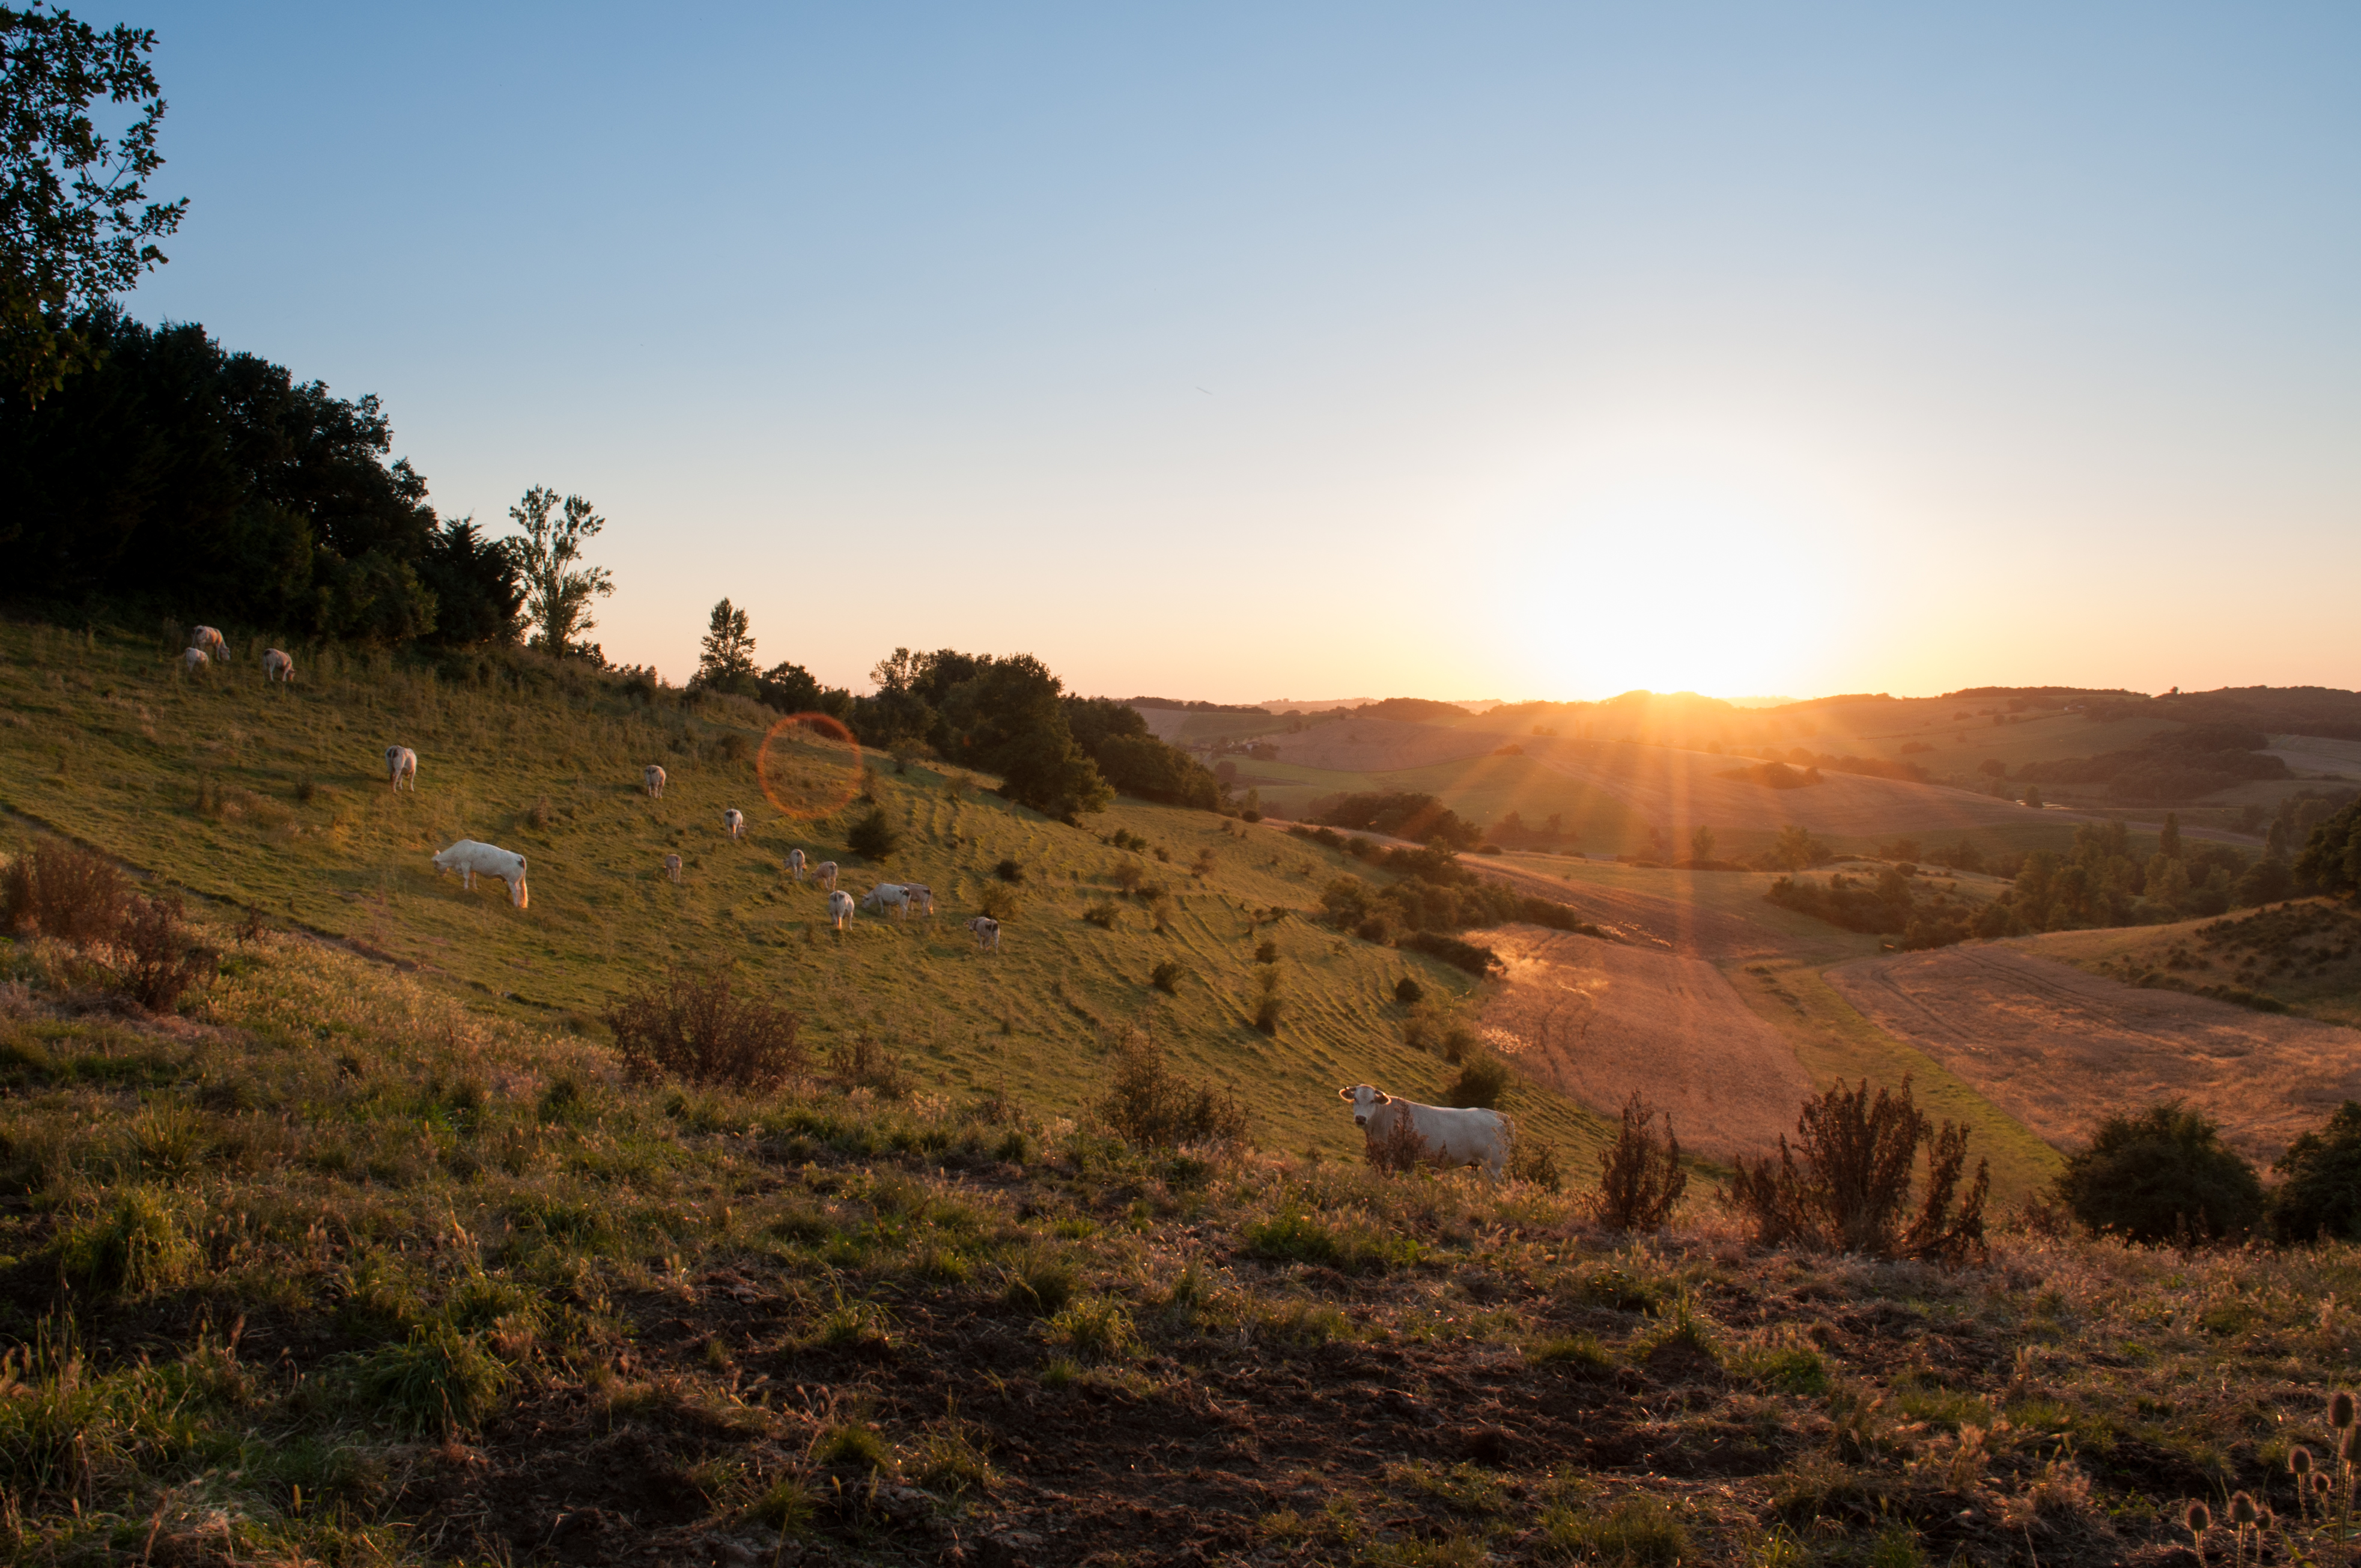
landscape, tree, nature, rock, wilderness, mountain, sunrise, sunset, meadow, sunlight, morning, hill, dawn, valley, mountain range, dusk, pasture, autumn, agriculture, ridge, plain, cows, animals, plateau, ecosystem, rural area, natural environment, geographical feature, atmospheric phenomenon, mountainous landforms